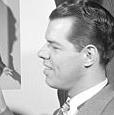
Age: 36